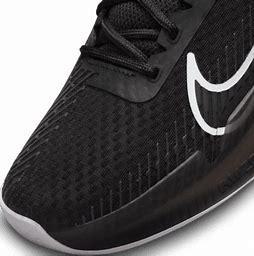
Brand: Nike
Model: Court Air Zoom Vapor 11